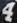
Number: 4